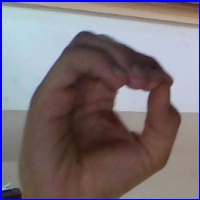
Letra: O